Eduard Limonov

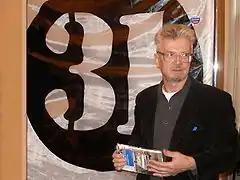
Limonov in front of the "Strategy-31" banner, March 2010

Finally, disillusioned with the country he termed "a damned outhouse bereft of spirit or purpose on the outskirts of civilization", Limonov left America for Paris with his lover Natalya Medvedeva in 1980, where he became active in French literary circles. He swore to never return to the United States, and never did. Having remained stateless for thirteen years, he was granted French citizenship in 1987. Limonov and Medvedeva got married in 1982; the pair split up by 1995.